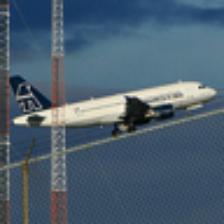
Label: NonHuman